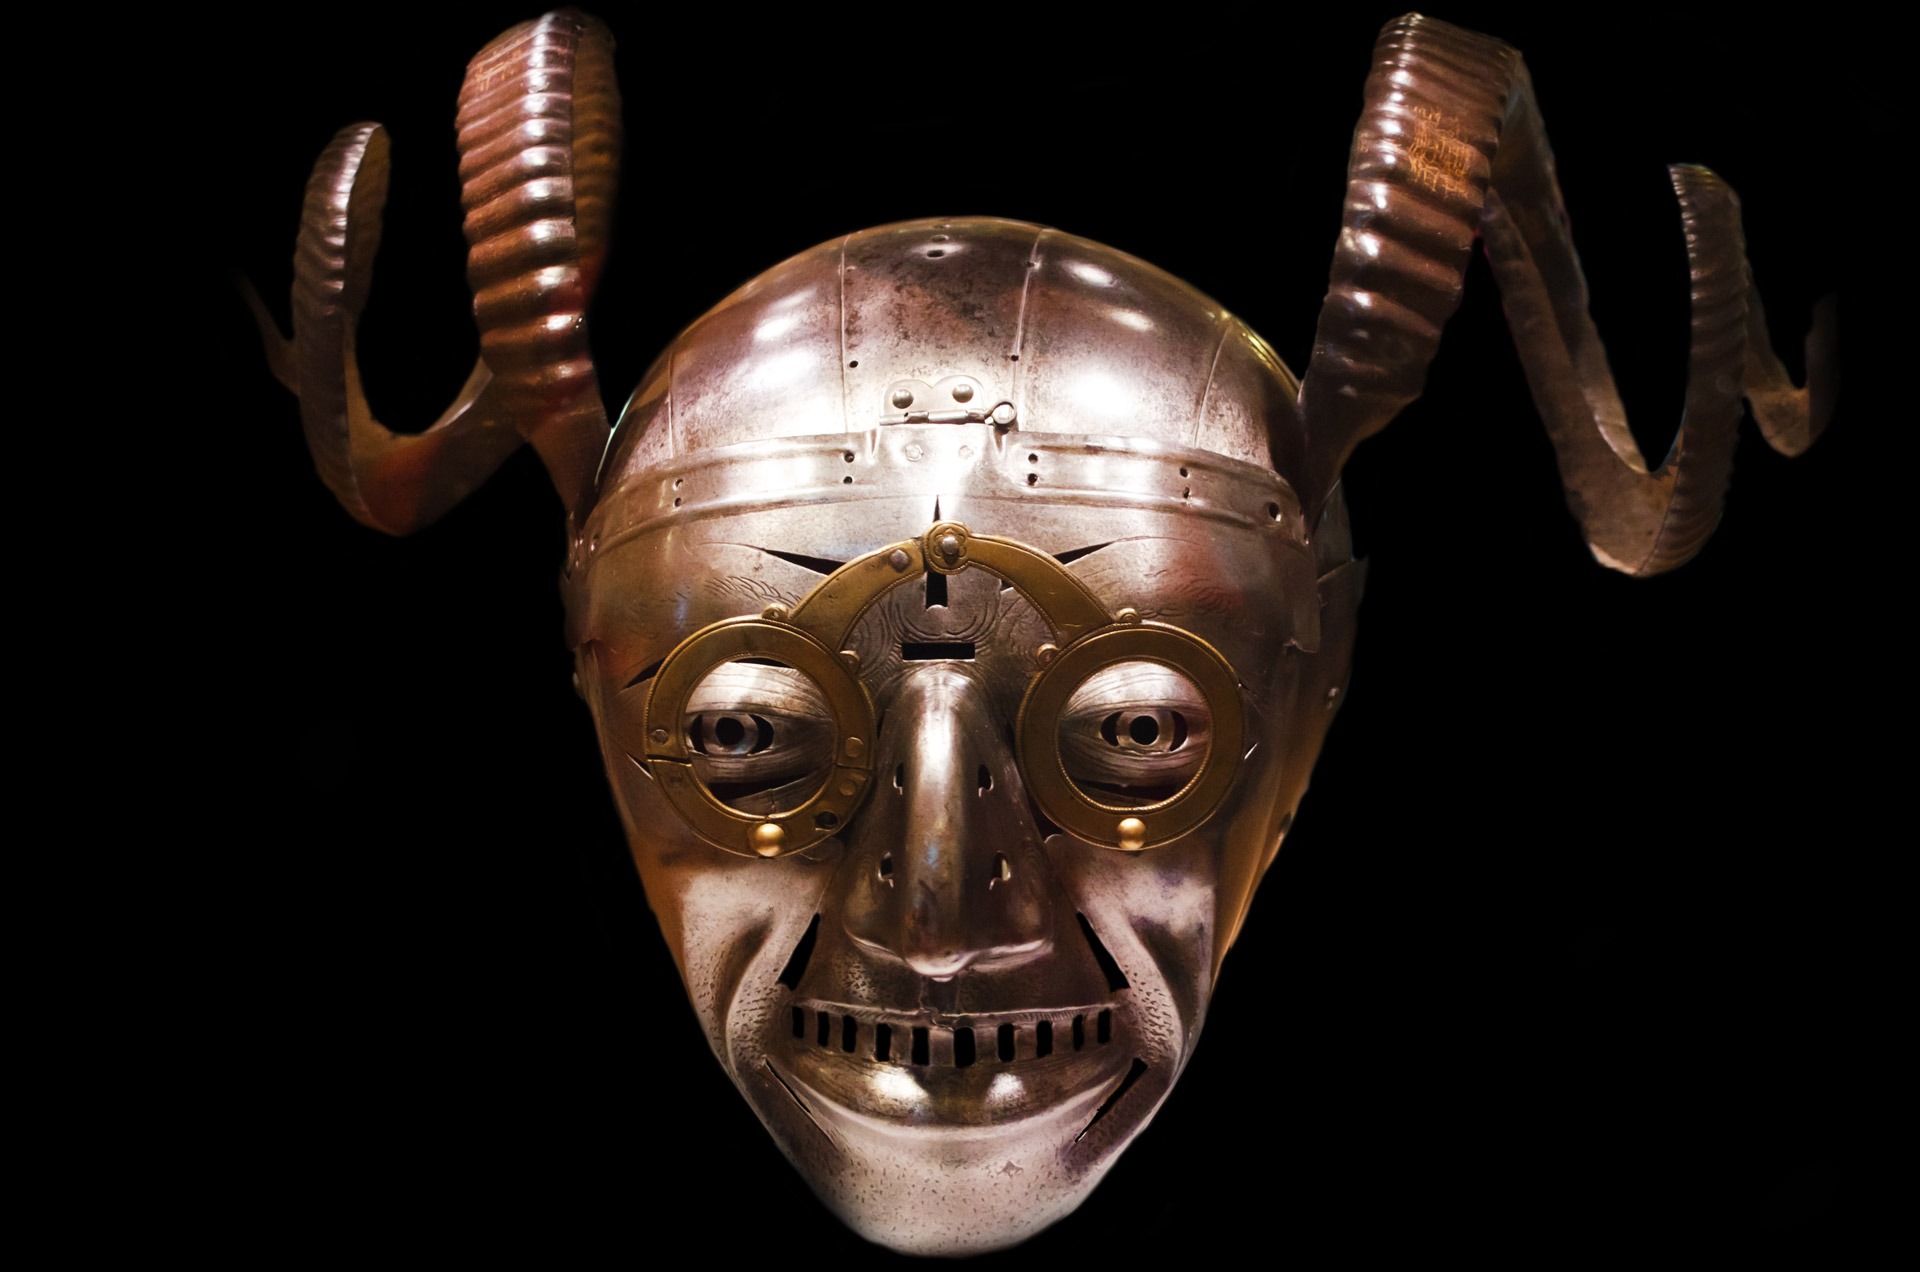
old, halloween, clothing, black, headgear, england, leeds, scary, mask, background, helmet, knight, head, crazy, history, haunted, devil, protection, costume, masque, armor, war museum, personal protective equipment, hockey protective equipment, goaltender mask